Liver

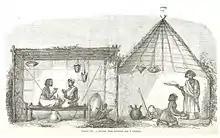
19th-century drinking scene in Kordofan, home to the Humr tribe, who made a drink from giraffe liver. Plate from "Le Désert et le Soudan" by Stanislas d'Escayrac de Lauture.

The Humr are one of the tribes in the Baggara ethnic group, native to southwestern Kordofan in Sudan who speak "Shuwa" (Chadian Arabic), make a non-alcoholic drink from the liver and bone marrow of the giraffe, which they call "umm nyolokh". They claim it is intoxicating (Arabic سكران "sakran"), causing dreams and even waking hallucinations. Anthropologist Ian Cunnison accompanied the Humr on one of their giraffe-hunting expeditions in the late 1950s, and noted that: